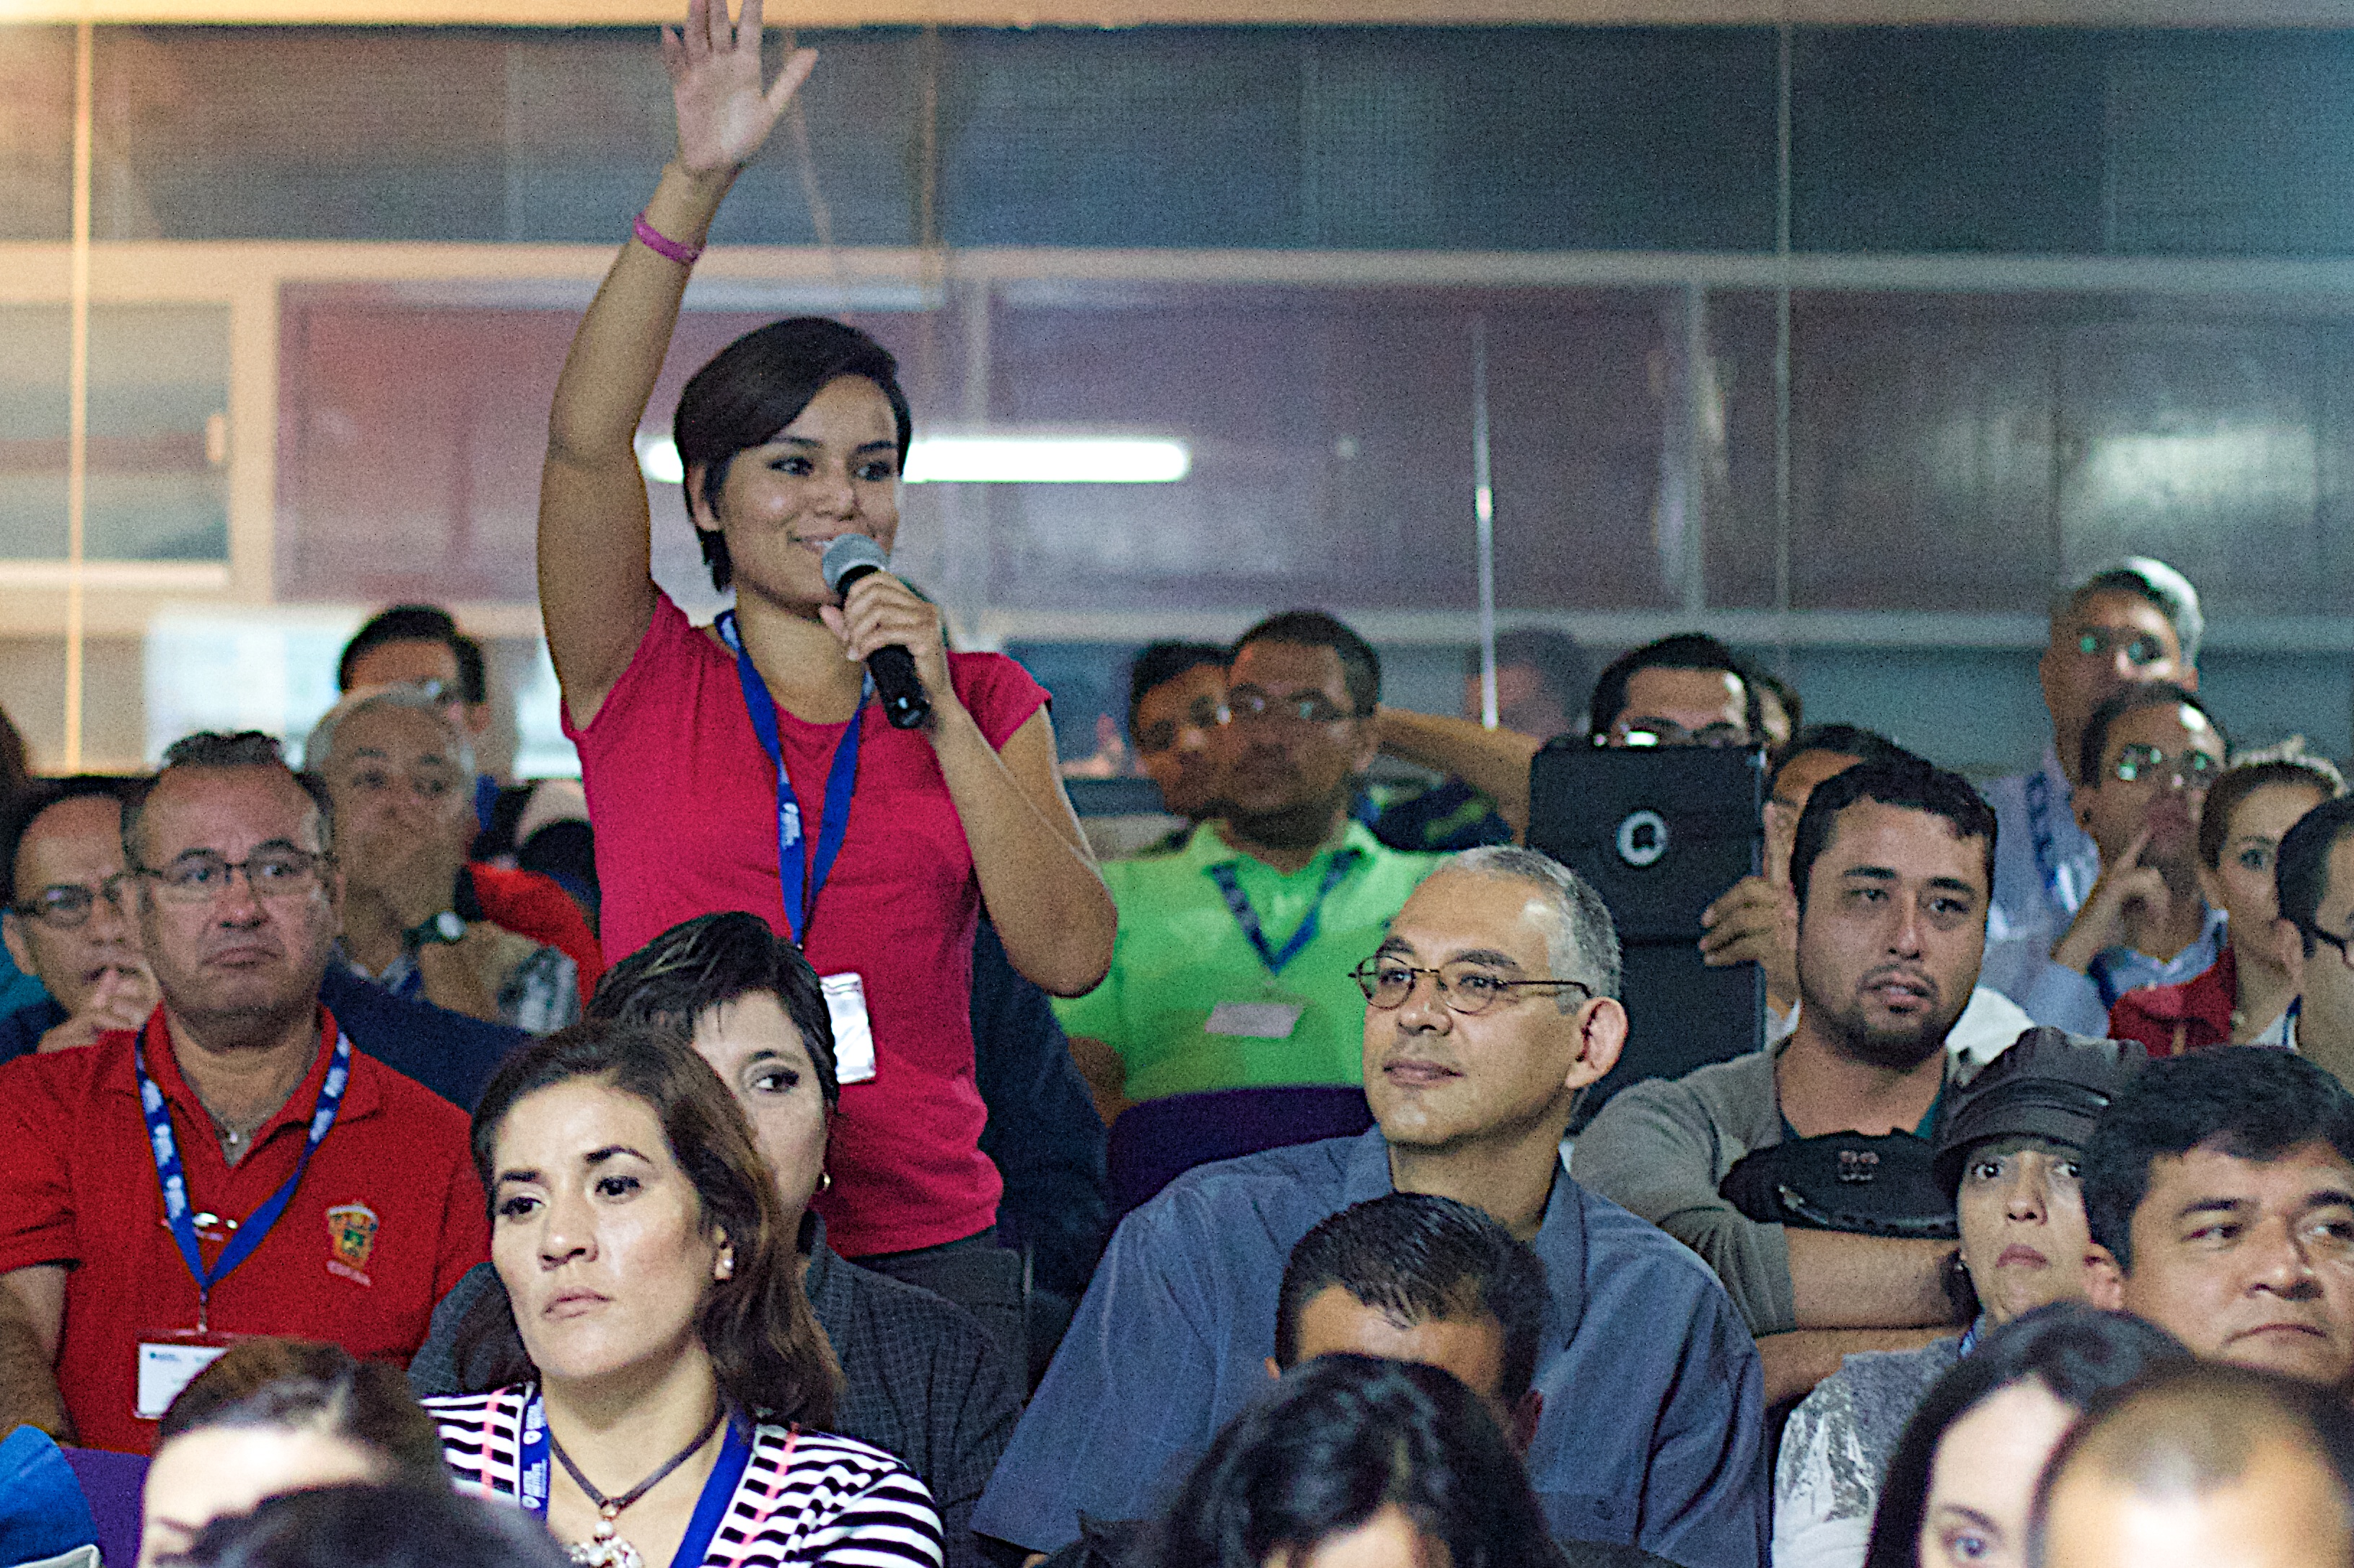
audience, youth, udgagora, social group